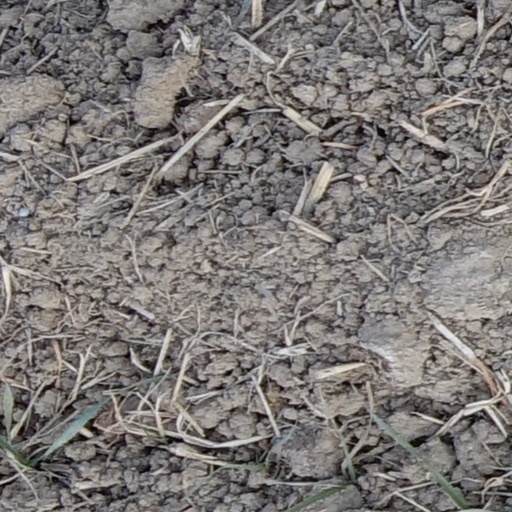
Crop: wheat